Kentucky Bend

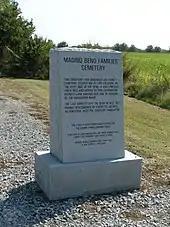
Front stone for the Madrid Bend families' cemetery (known in official registries as Whitson Cemetery)

The border predates the separation of Kentucky from Virginia and Tennessee from North Carolina. Its location stems from the Royal Colonial Boundary of 1665, which was meant to delimit overlapping inland claims of the Colony of Virginia and the Province of Carolina, respectively.